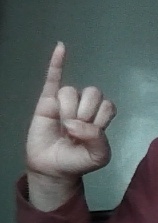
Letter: meem